Confederate Martyrs Monument in Jeffersontown

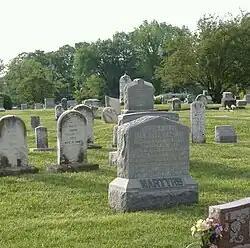

The Confederate Martyrs Monument at the Jeffersontown City Cemetery in Jeffersontown, Kentucky, United States, marks where four Confederate soldiers were executed "without cause or trial". Their execution was under Order 59, created by Union General Stephen G. Burbridge, known as "Butcher Burbridge" in Kentucky, which called for the execution of four Confederate prisoners for every unarmed Union citizen killed. The total number of executions performed as a result of this order was fifty. The four soldiers commemorated on the stone were Wilson P. Lilly, Rev. Sherwood Hatley, Lindsey Duke Buckner and M. Blincoe.